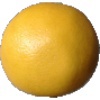
Label: white_grapefruit